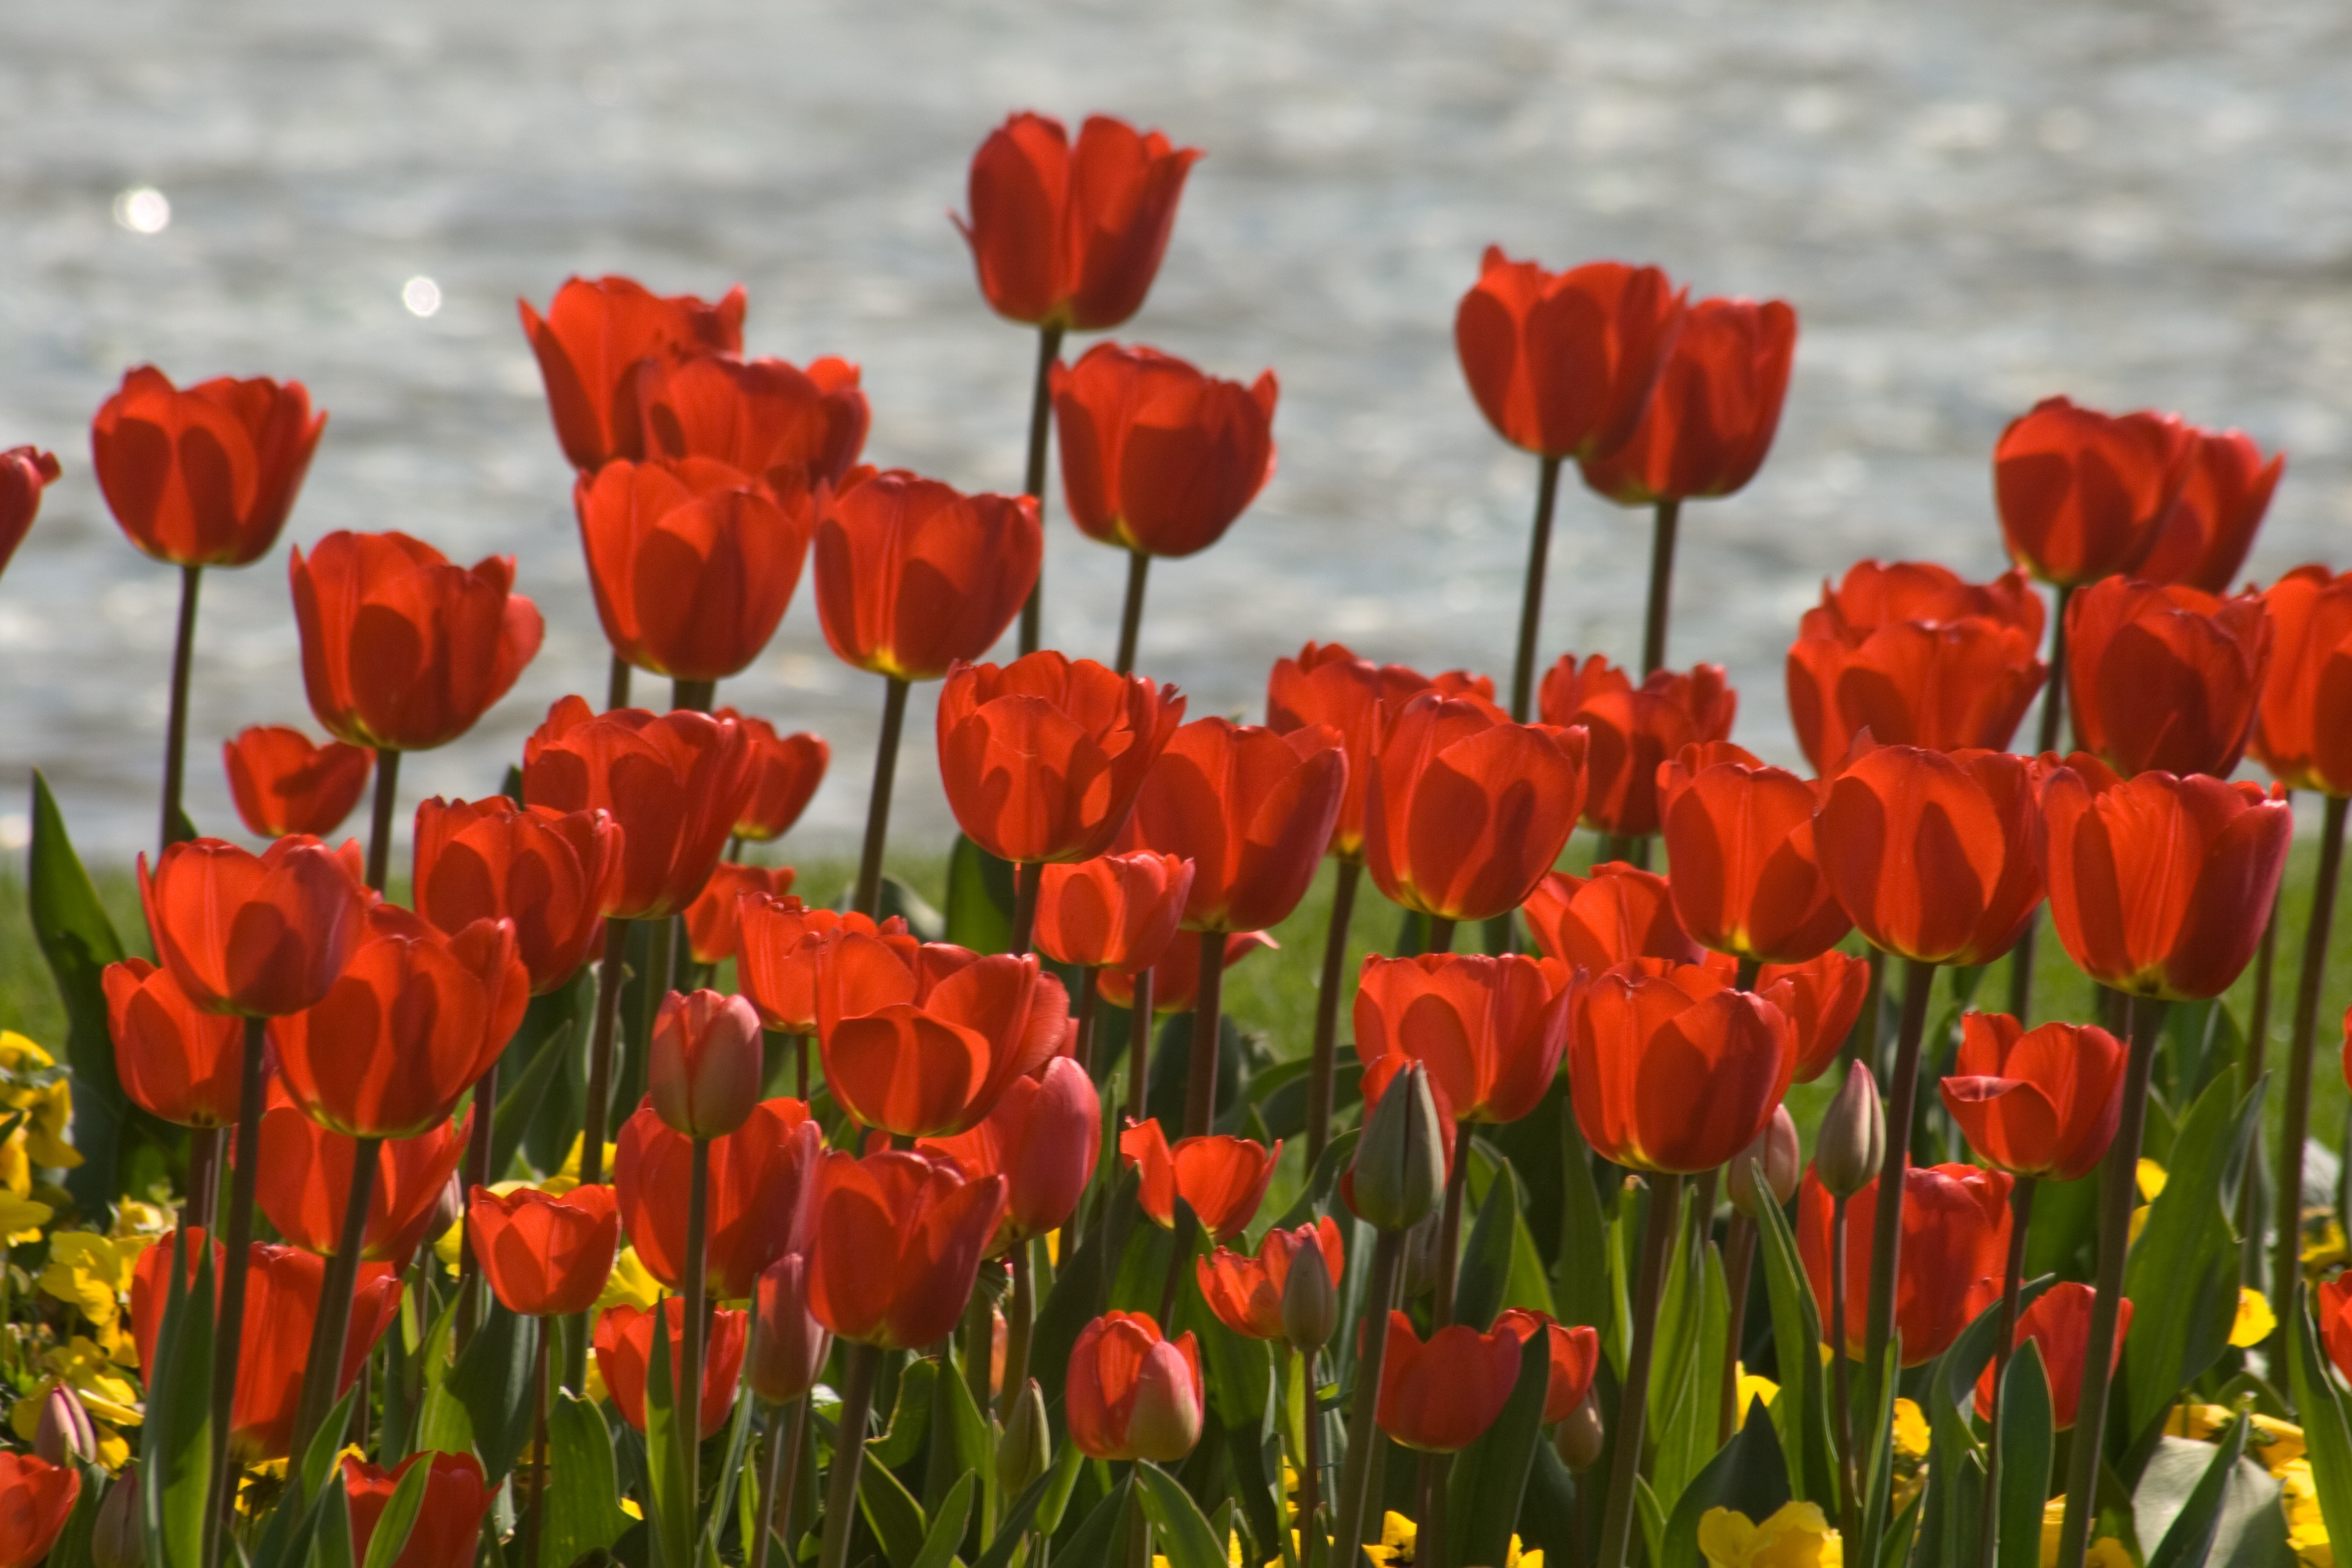
plant, flower, petal, tulip, spring, red, tulips, flowering plant, lily family, flower discounts, plant stem, land plant